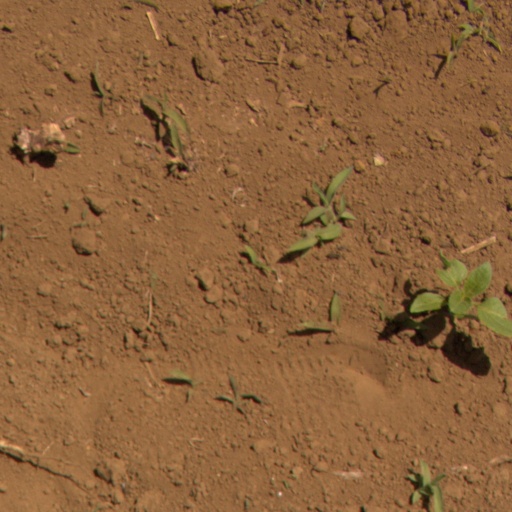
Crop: Jerusalem artichoke